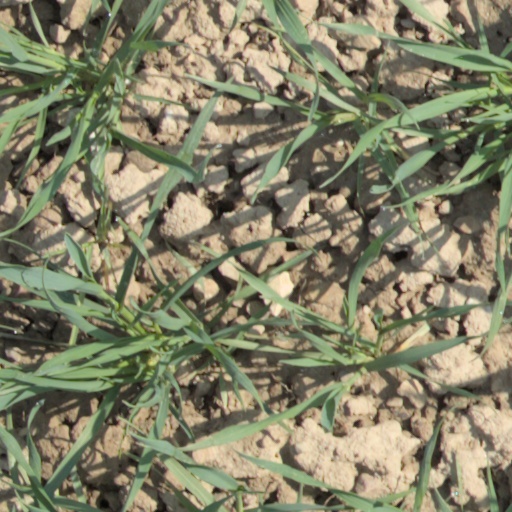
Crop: wheat